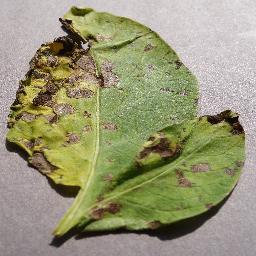
Label: Potato___Early_blight